Royal Rumble (1993)

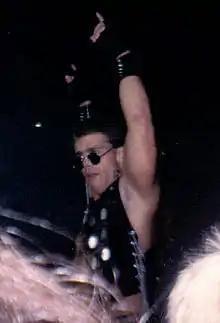
Shawn Michaels continued his feud with Marty Jannetty.

The main event of the broadcast, the Royal Rumble match, came next. For the first time, a stipulation was added that the winner of the match would receive a match for the WWF Championship at that year's WrestleMania (a provision that has remained since). The match began with two former WWF Champions, as Ric Flair and Bob Backlund entered the ring first. Every two minutes, one of the remaining twenty-eight contestants entered the match according to the number they drew before the event. Papa Shango was the third wrestler to enter but was thrown over the top rope and onto the arena floor by Ric Flair, causing Shango to be eliminated. Virgil entered sixth and immediately attacked Ted DiBiase because of their long-standing grudge. When Mr. Perfect entered the number ten spot, he and Flair fought each other until Perfect eliminated Flair by performing a clothesline to knock Flair onto the floor. Virgil was eliminated by The Berzerker, while Perfect was thrown out of the ring by Jerry Lawler, Koko B. Ware, and Ted DiBiase.